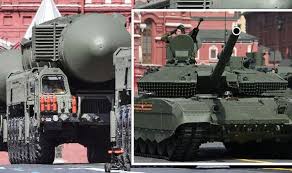
Label: Air Defense